Marie of Romania

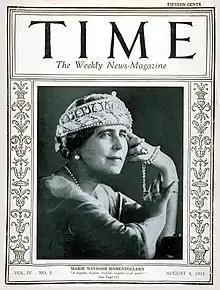
Queen Marie on the cover of "Time", 4 August 1924

After the conclusion of the Russian Revolution in early November 1917 and the victory of the Bolsheviks, Romania became, in the words of diplomat Frank Rattigan, "an island surrounded on all sides by the enemy, with no hope of assistance from the Allies". Soon afterwards, Ferdinand signed the Truce of Focșani, on 9 December 1917. Marie considered the truce perilous, while Brătianu and Știrbey believed it was a necessary measure for obtaining more time. Later turns of events would prove Marie to have assumed correctly. In 1918, Marie vehemently opposed the signing of the Treaty of Bucharest, giving rise to her description as "truly the only man in Romania". The Armistice with Germany (11 November 1918) put an end to fighting in Europe and, thus, to the war.